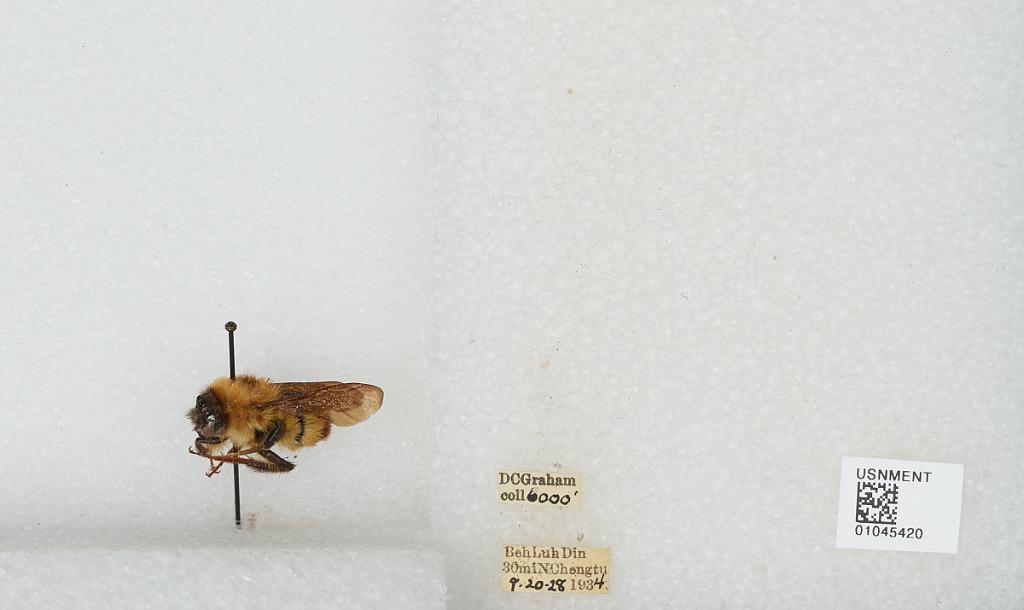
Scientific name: Bombus sp.
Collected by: D. Graham
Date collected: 1934-9-20
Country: China
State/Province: Sichuan
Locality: Beh Luh Din, 30 mi N Chengdu